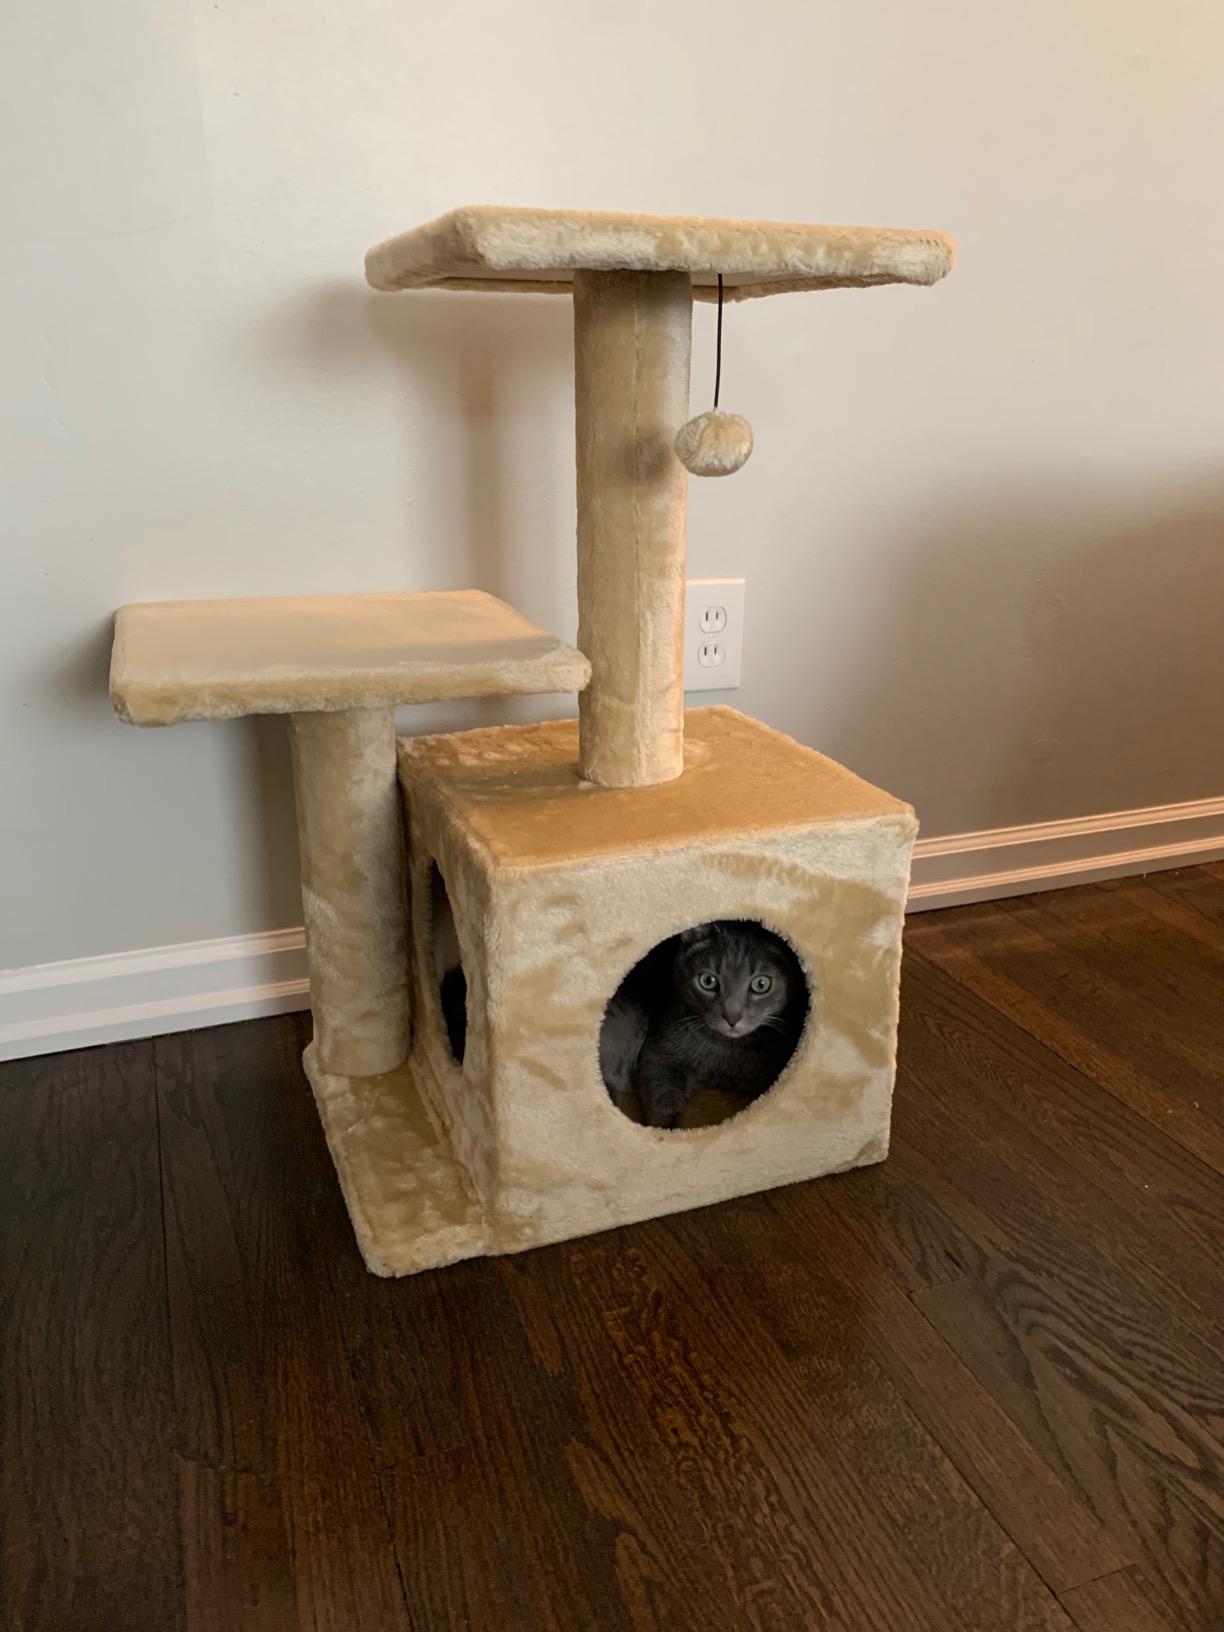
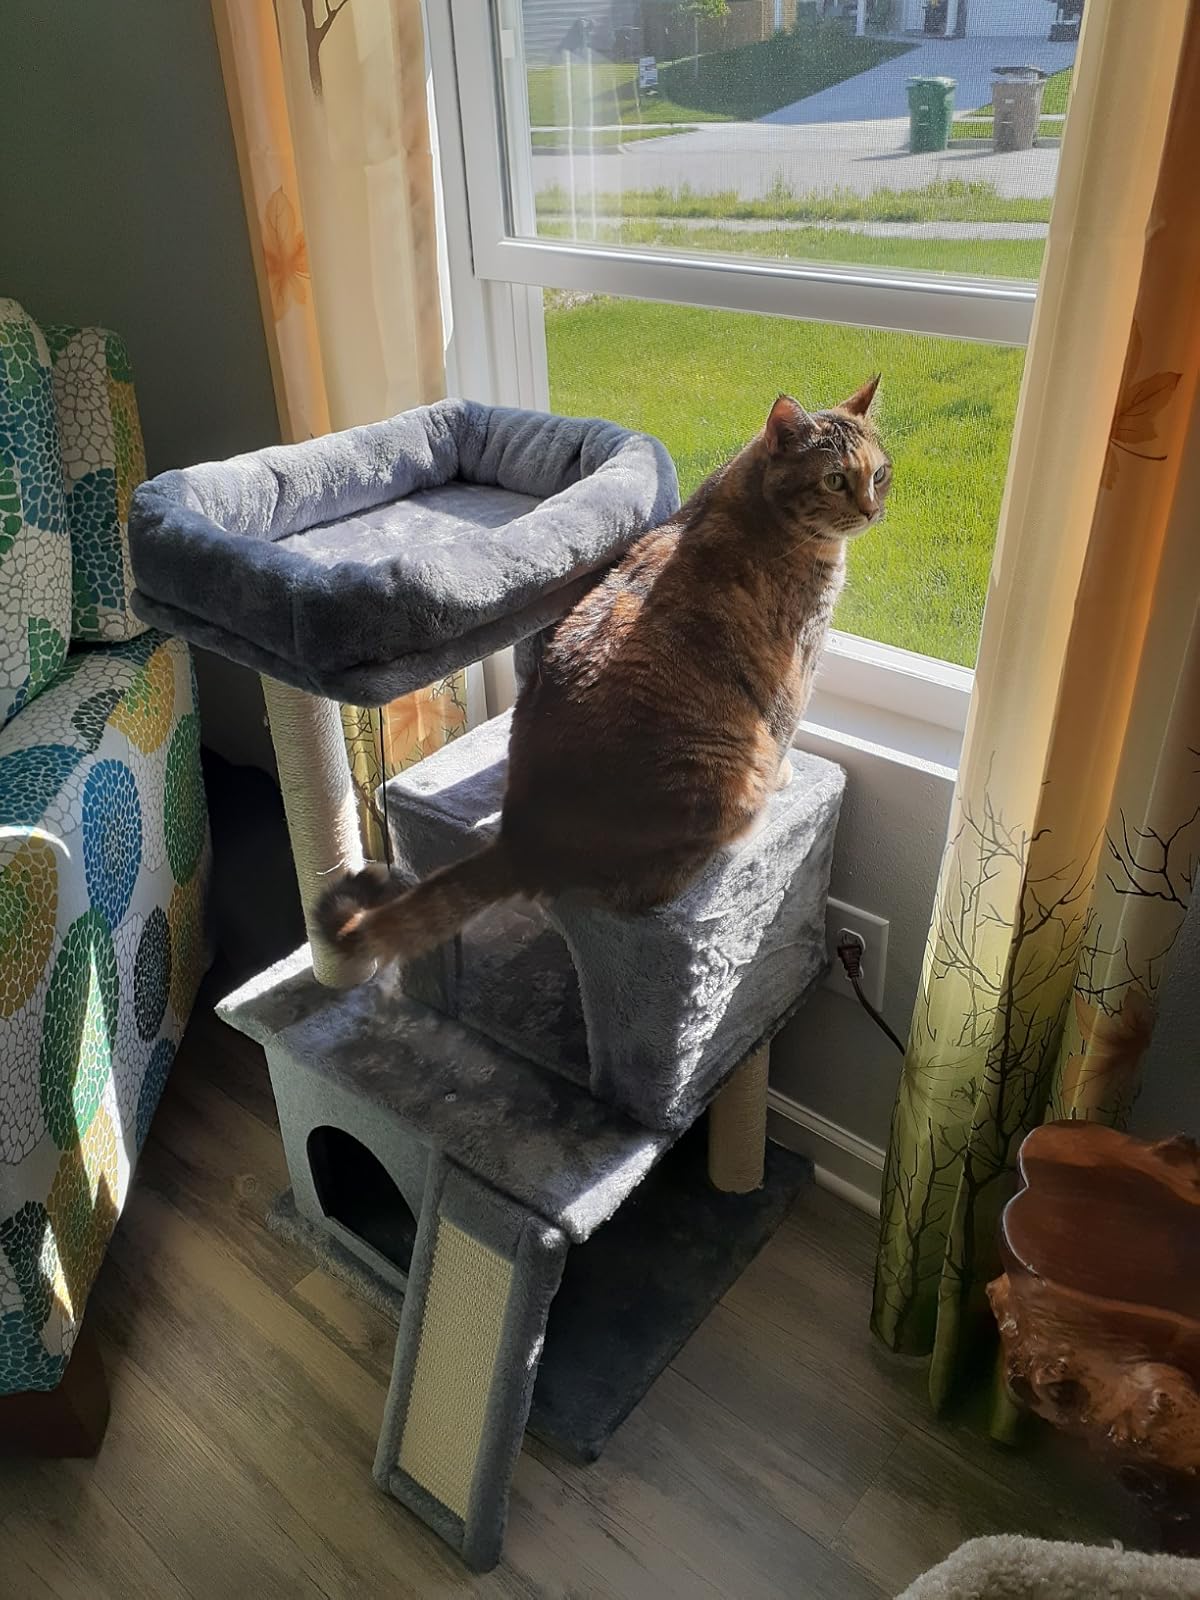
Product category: items_cat tree
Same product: no